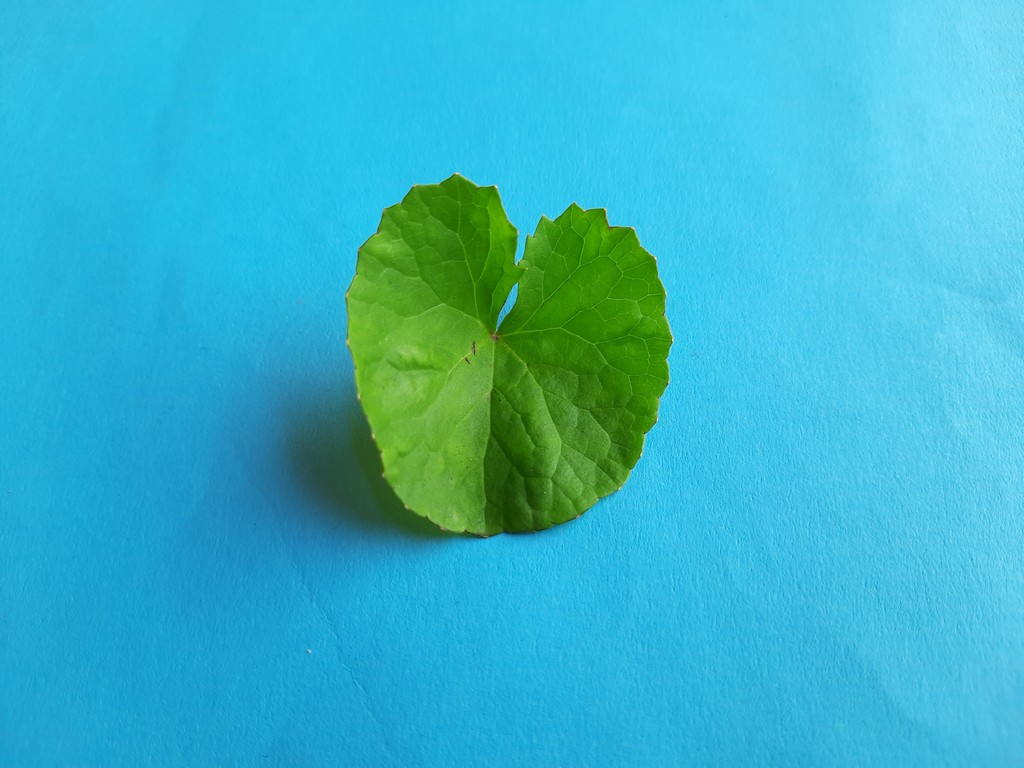
Label: Unhealthy